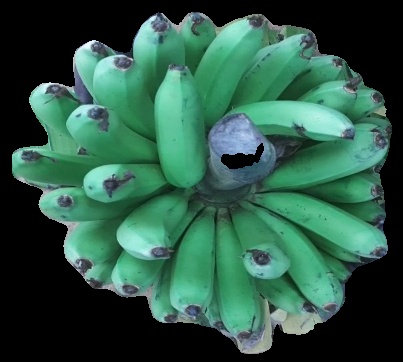
Variety: pachbale
Grade: grade2